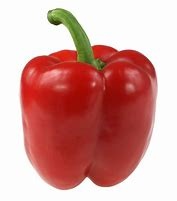
Label: capsicum